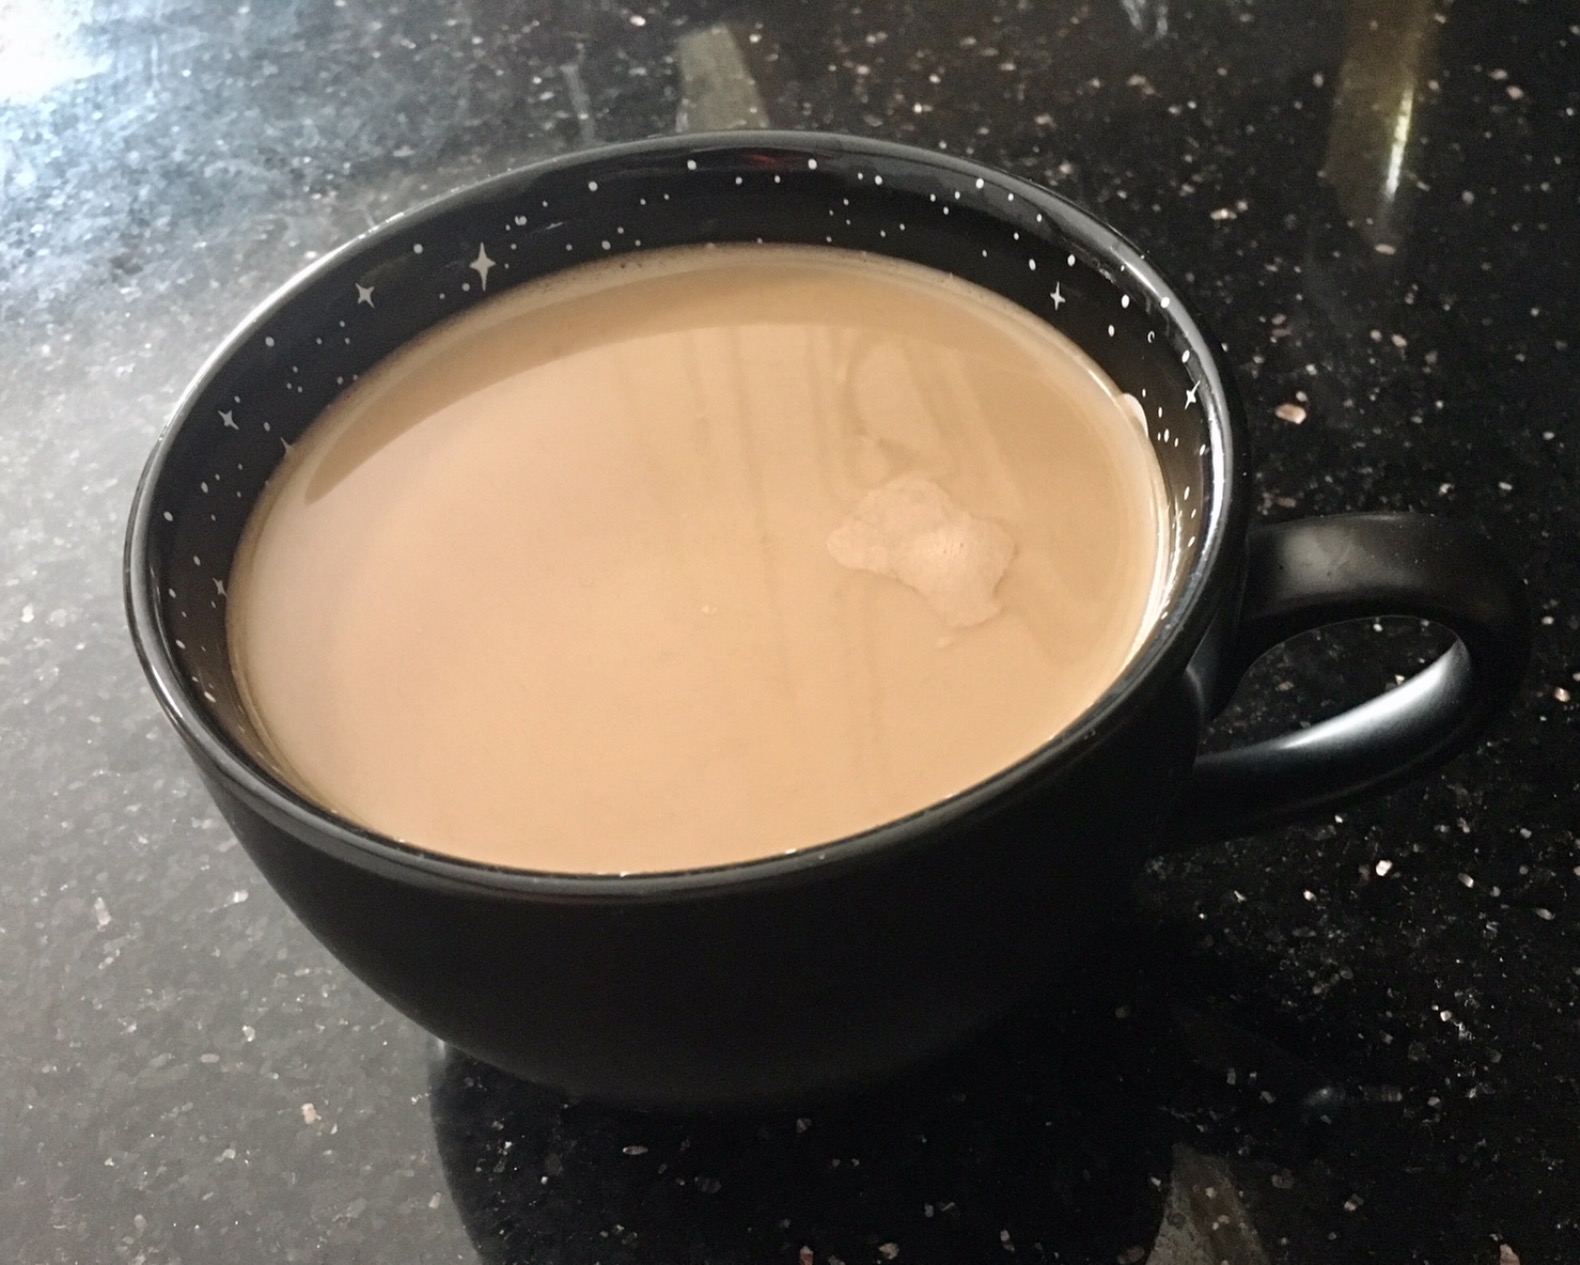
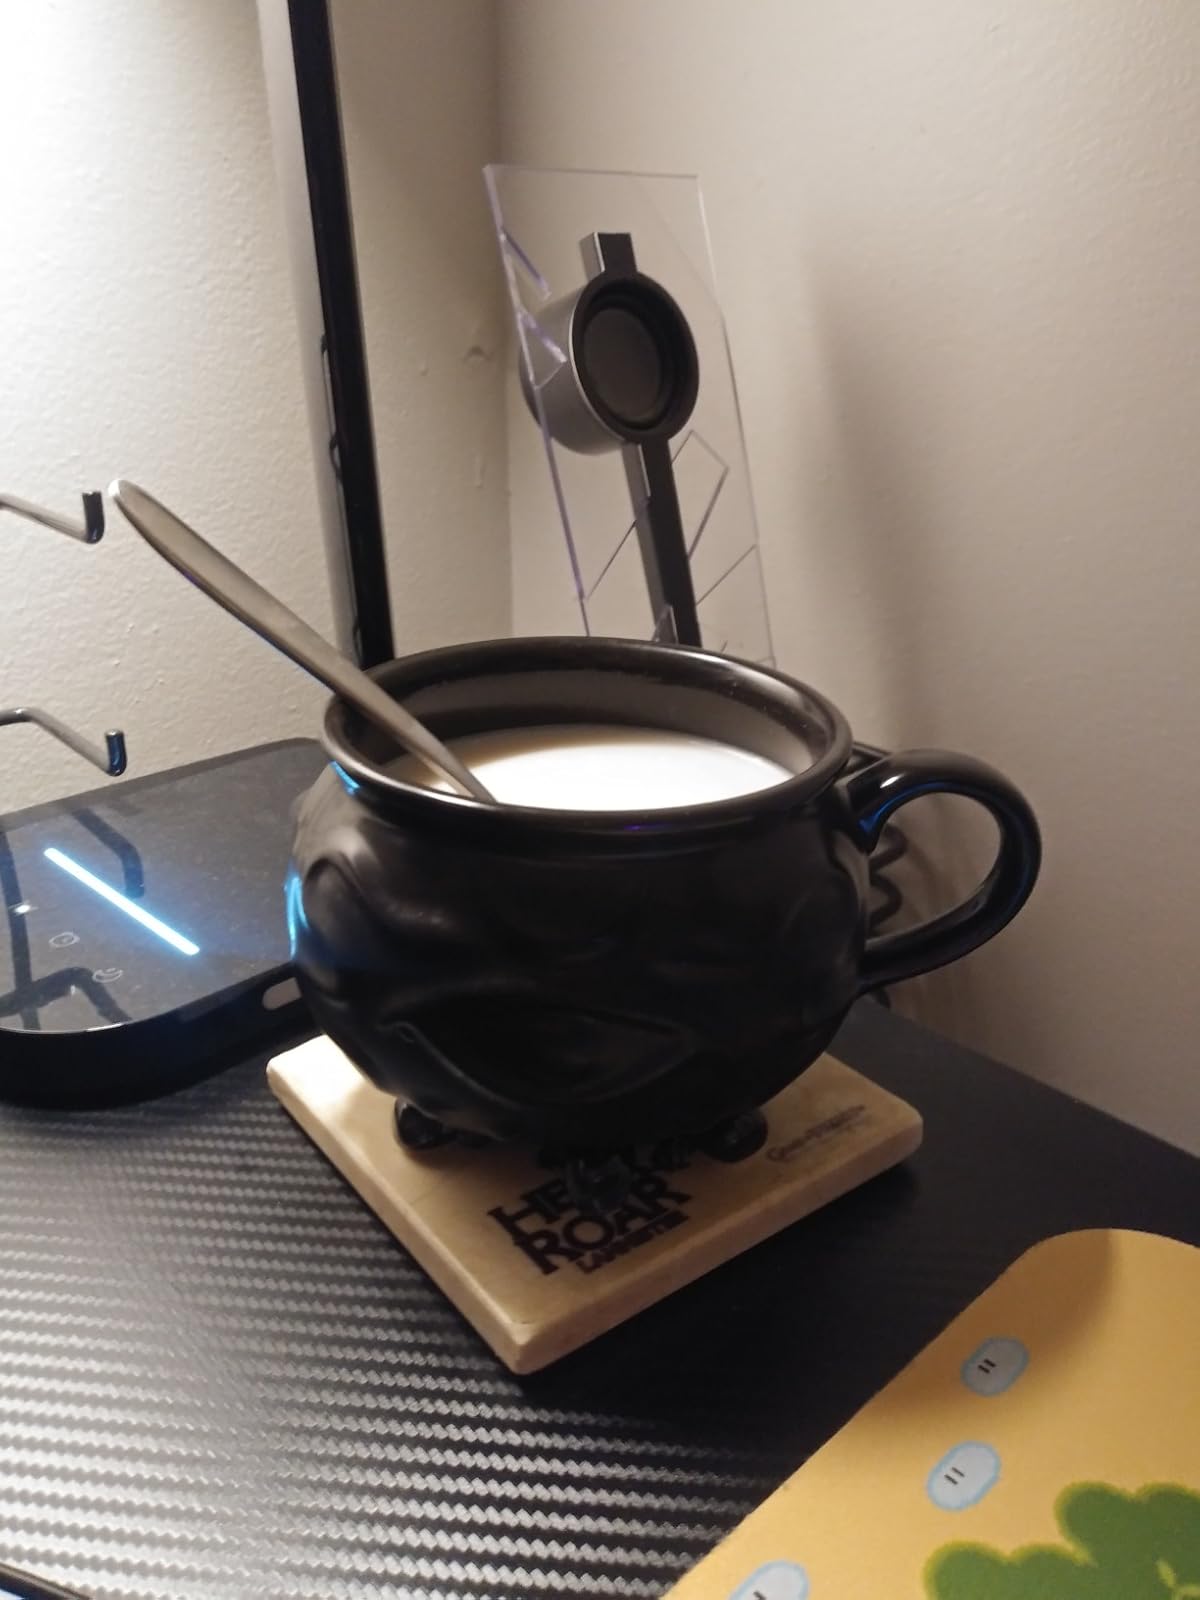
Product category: items_mug
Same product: no